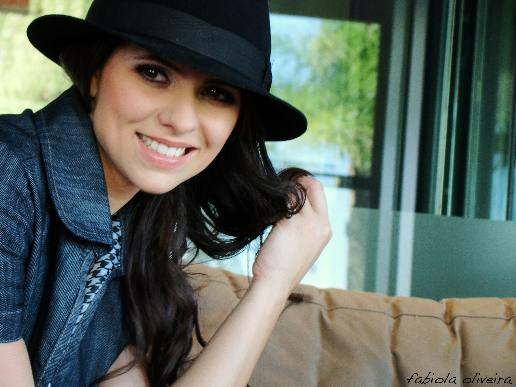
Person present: Yes